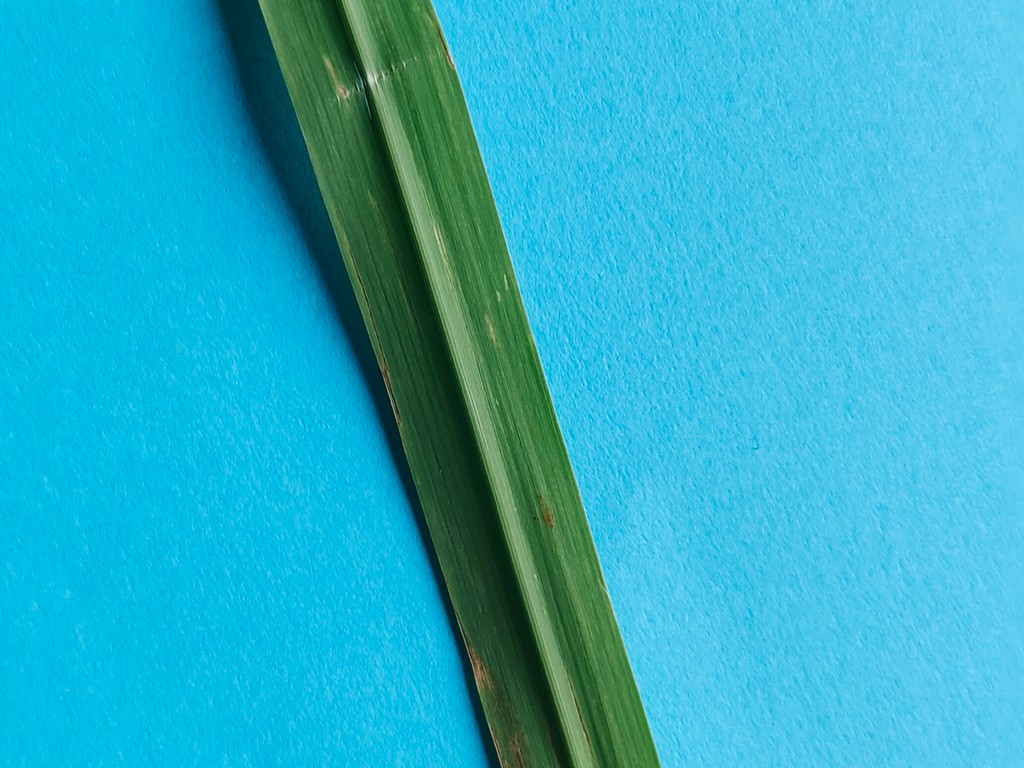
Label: Unhealthy